Tarantula (novel)

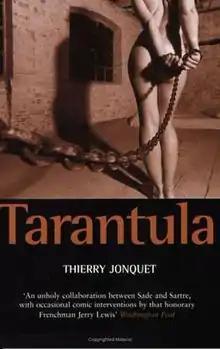
English-language cover for "Tarantula" (translation of French "Mygale")

Mygale is a crime sci-fi thriller novel by Thierry Jonquet, first published in France by Editions Gallimard in 1984, and then in the United States in 2003 by City Lights. Its English translation was also published by Serpent's Tail in the United Kingdom and North America in 2005 as Tarantula, and it has also been released under the title "The Skin I Live In", the title of Pedro Almodóvar's film of the same name, which was inspired by the novel.